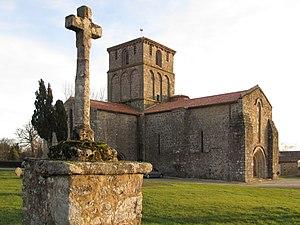
Église Notre-Dame du Vieux-Pouzauges, (Classé, 1939) This building is indexed in the Base Mérimée, a database of architectural heritage maintained by the French Ministry of Culture,
Pouzauges est une commune française située dans le département de la Vendée en région Pays de la Loire.
Cet article recense les monuments historiques de la Vendée, en France.
La liste des églises de la Vendée recense de la manière la plus complète possible les églises, cathédrale et basiliques situées dans le département français de la Vendée.